Lin Huiyin

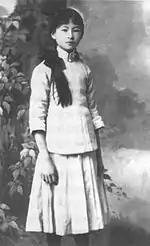
Lin Huiyin as a young girl

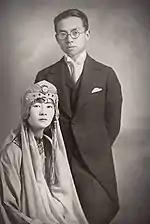
Liang Sicheng and Lin Huiyin's wedding photo

Lin was born in Hangzhou though her family was from Minhou. She was the daughter of Lin Changmin (林長民) (16 September 1876 - Minhou, 24 December 1925) and He Xueyuan (何雪媛) (1882–1972).